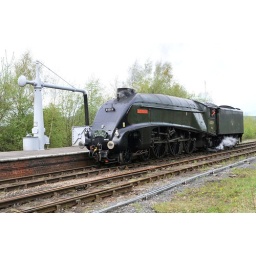
Bittern passes original N.E.R. water column dated 1907 at Battersby Junction. Turn around took approx 20 minutes.